Thranduil

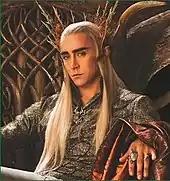
Lee Pace gave a critically acclaimed performance as Thranduil in "The Hobbit" film trilogy.

Peter Jackson cast Lee Pace for his 2012–2014 film trilogy "The Hobbit", stating that Pace had been the filmmakers' favourite for the part after his performance in the 2006 film "The Fall".